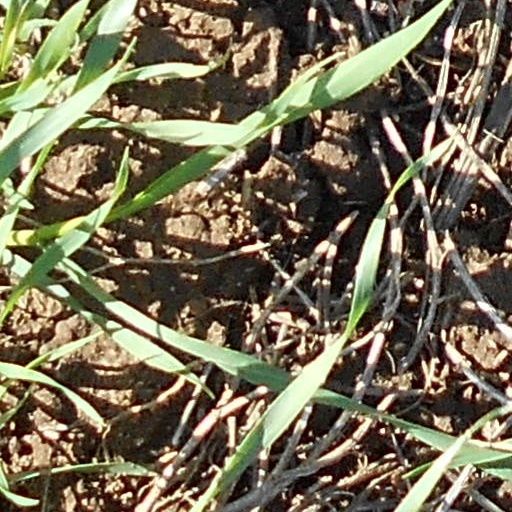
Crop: wheat